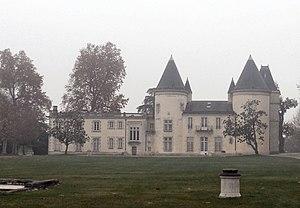
Château de Thouars, à Talence (Gironde, France). Façade nord dans la brume, XIIIe s.